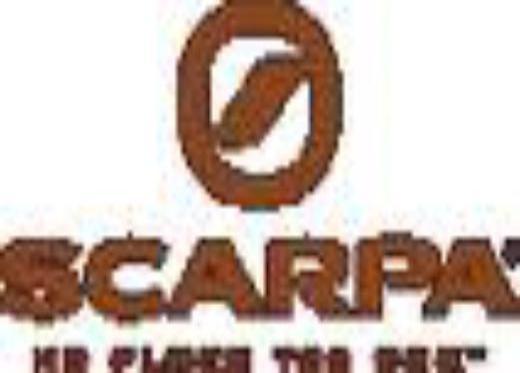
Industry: Clothes